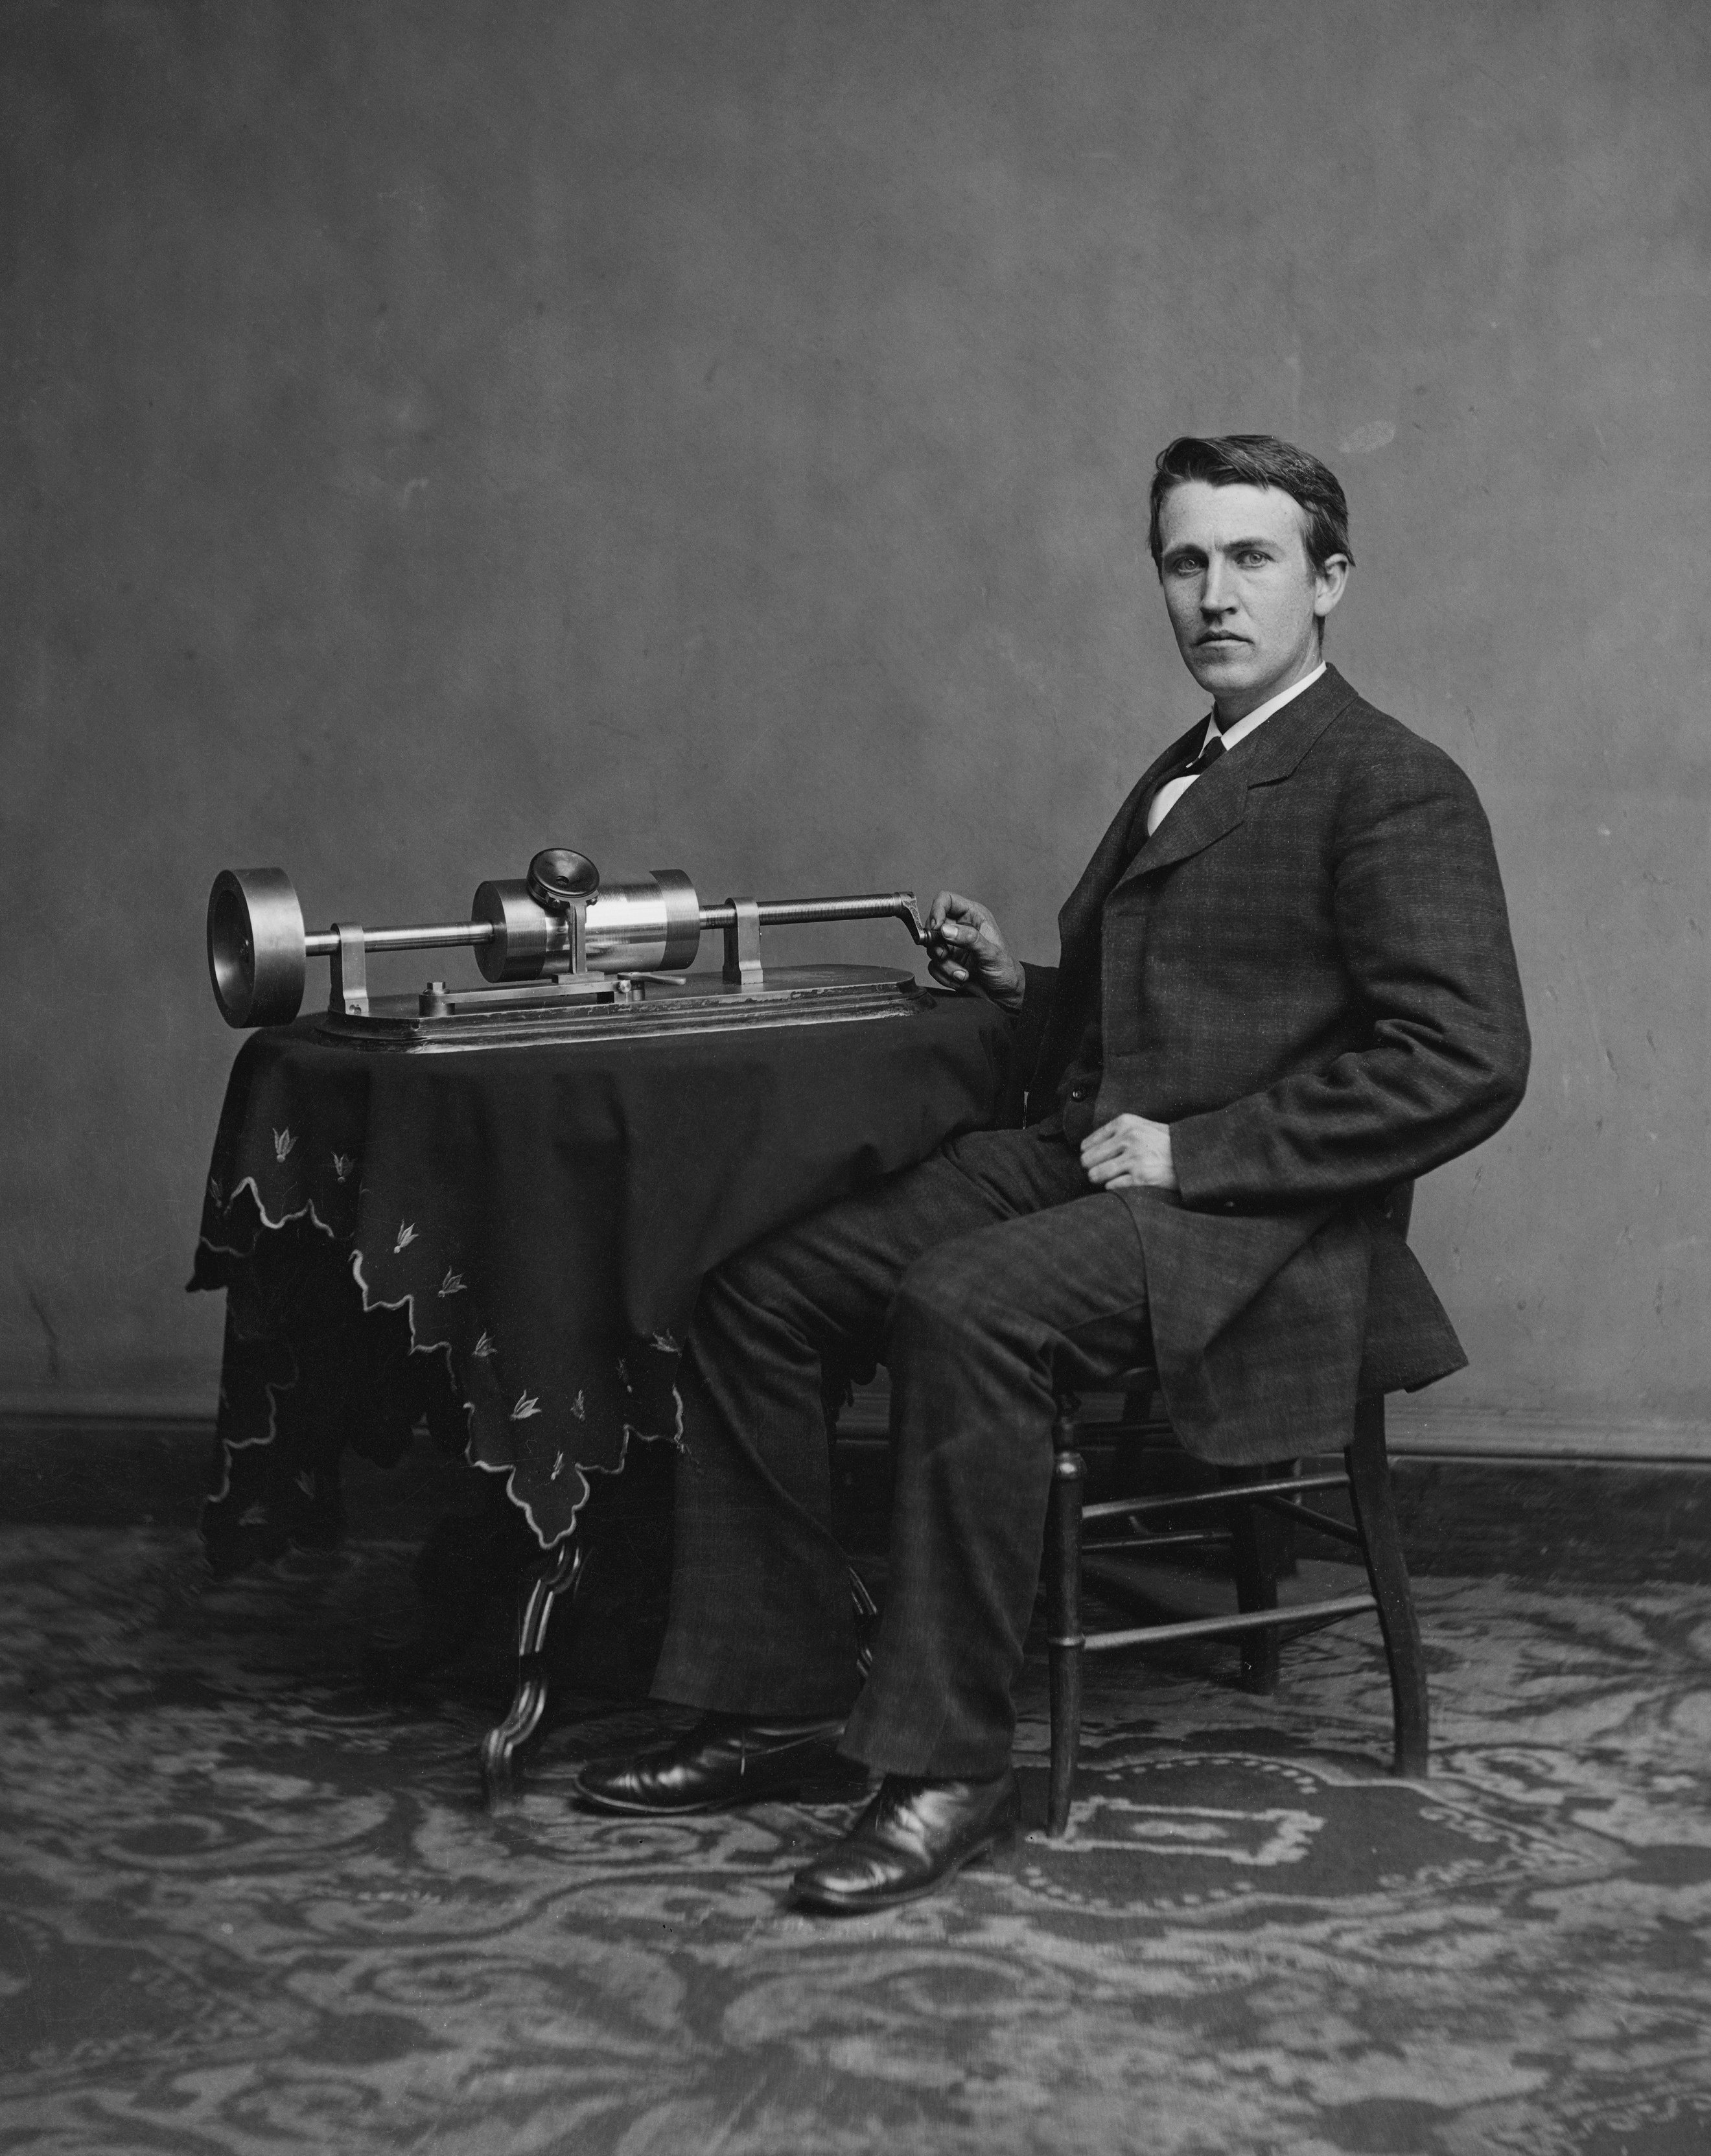
man, person, black and white, photography, portrait, sitting, black, monochrome, science, photograph, progress, innovation, phonograph, inventor, scientists, invention, monochrome photography, film noir, human positions, thomas alva edison, 1878